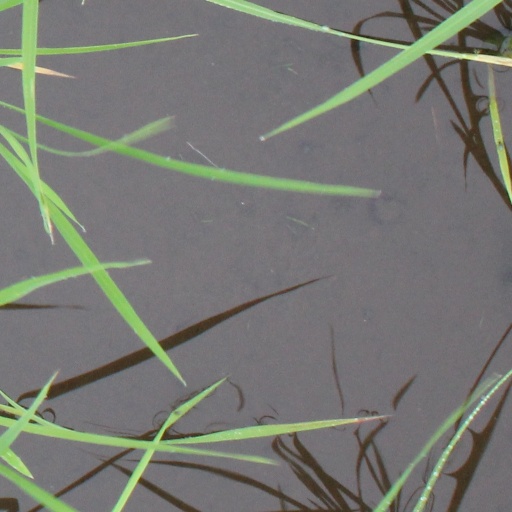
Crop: rice